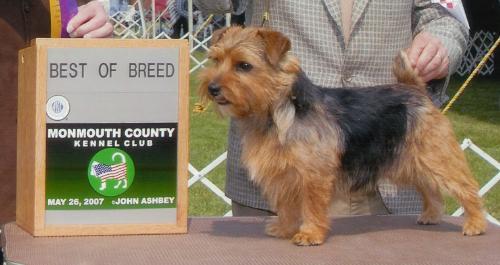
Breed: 203-n000027-Norfolk_terrier